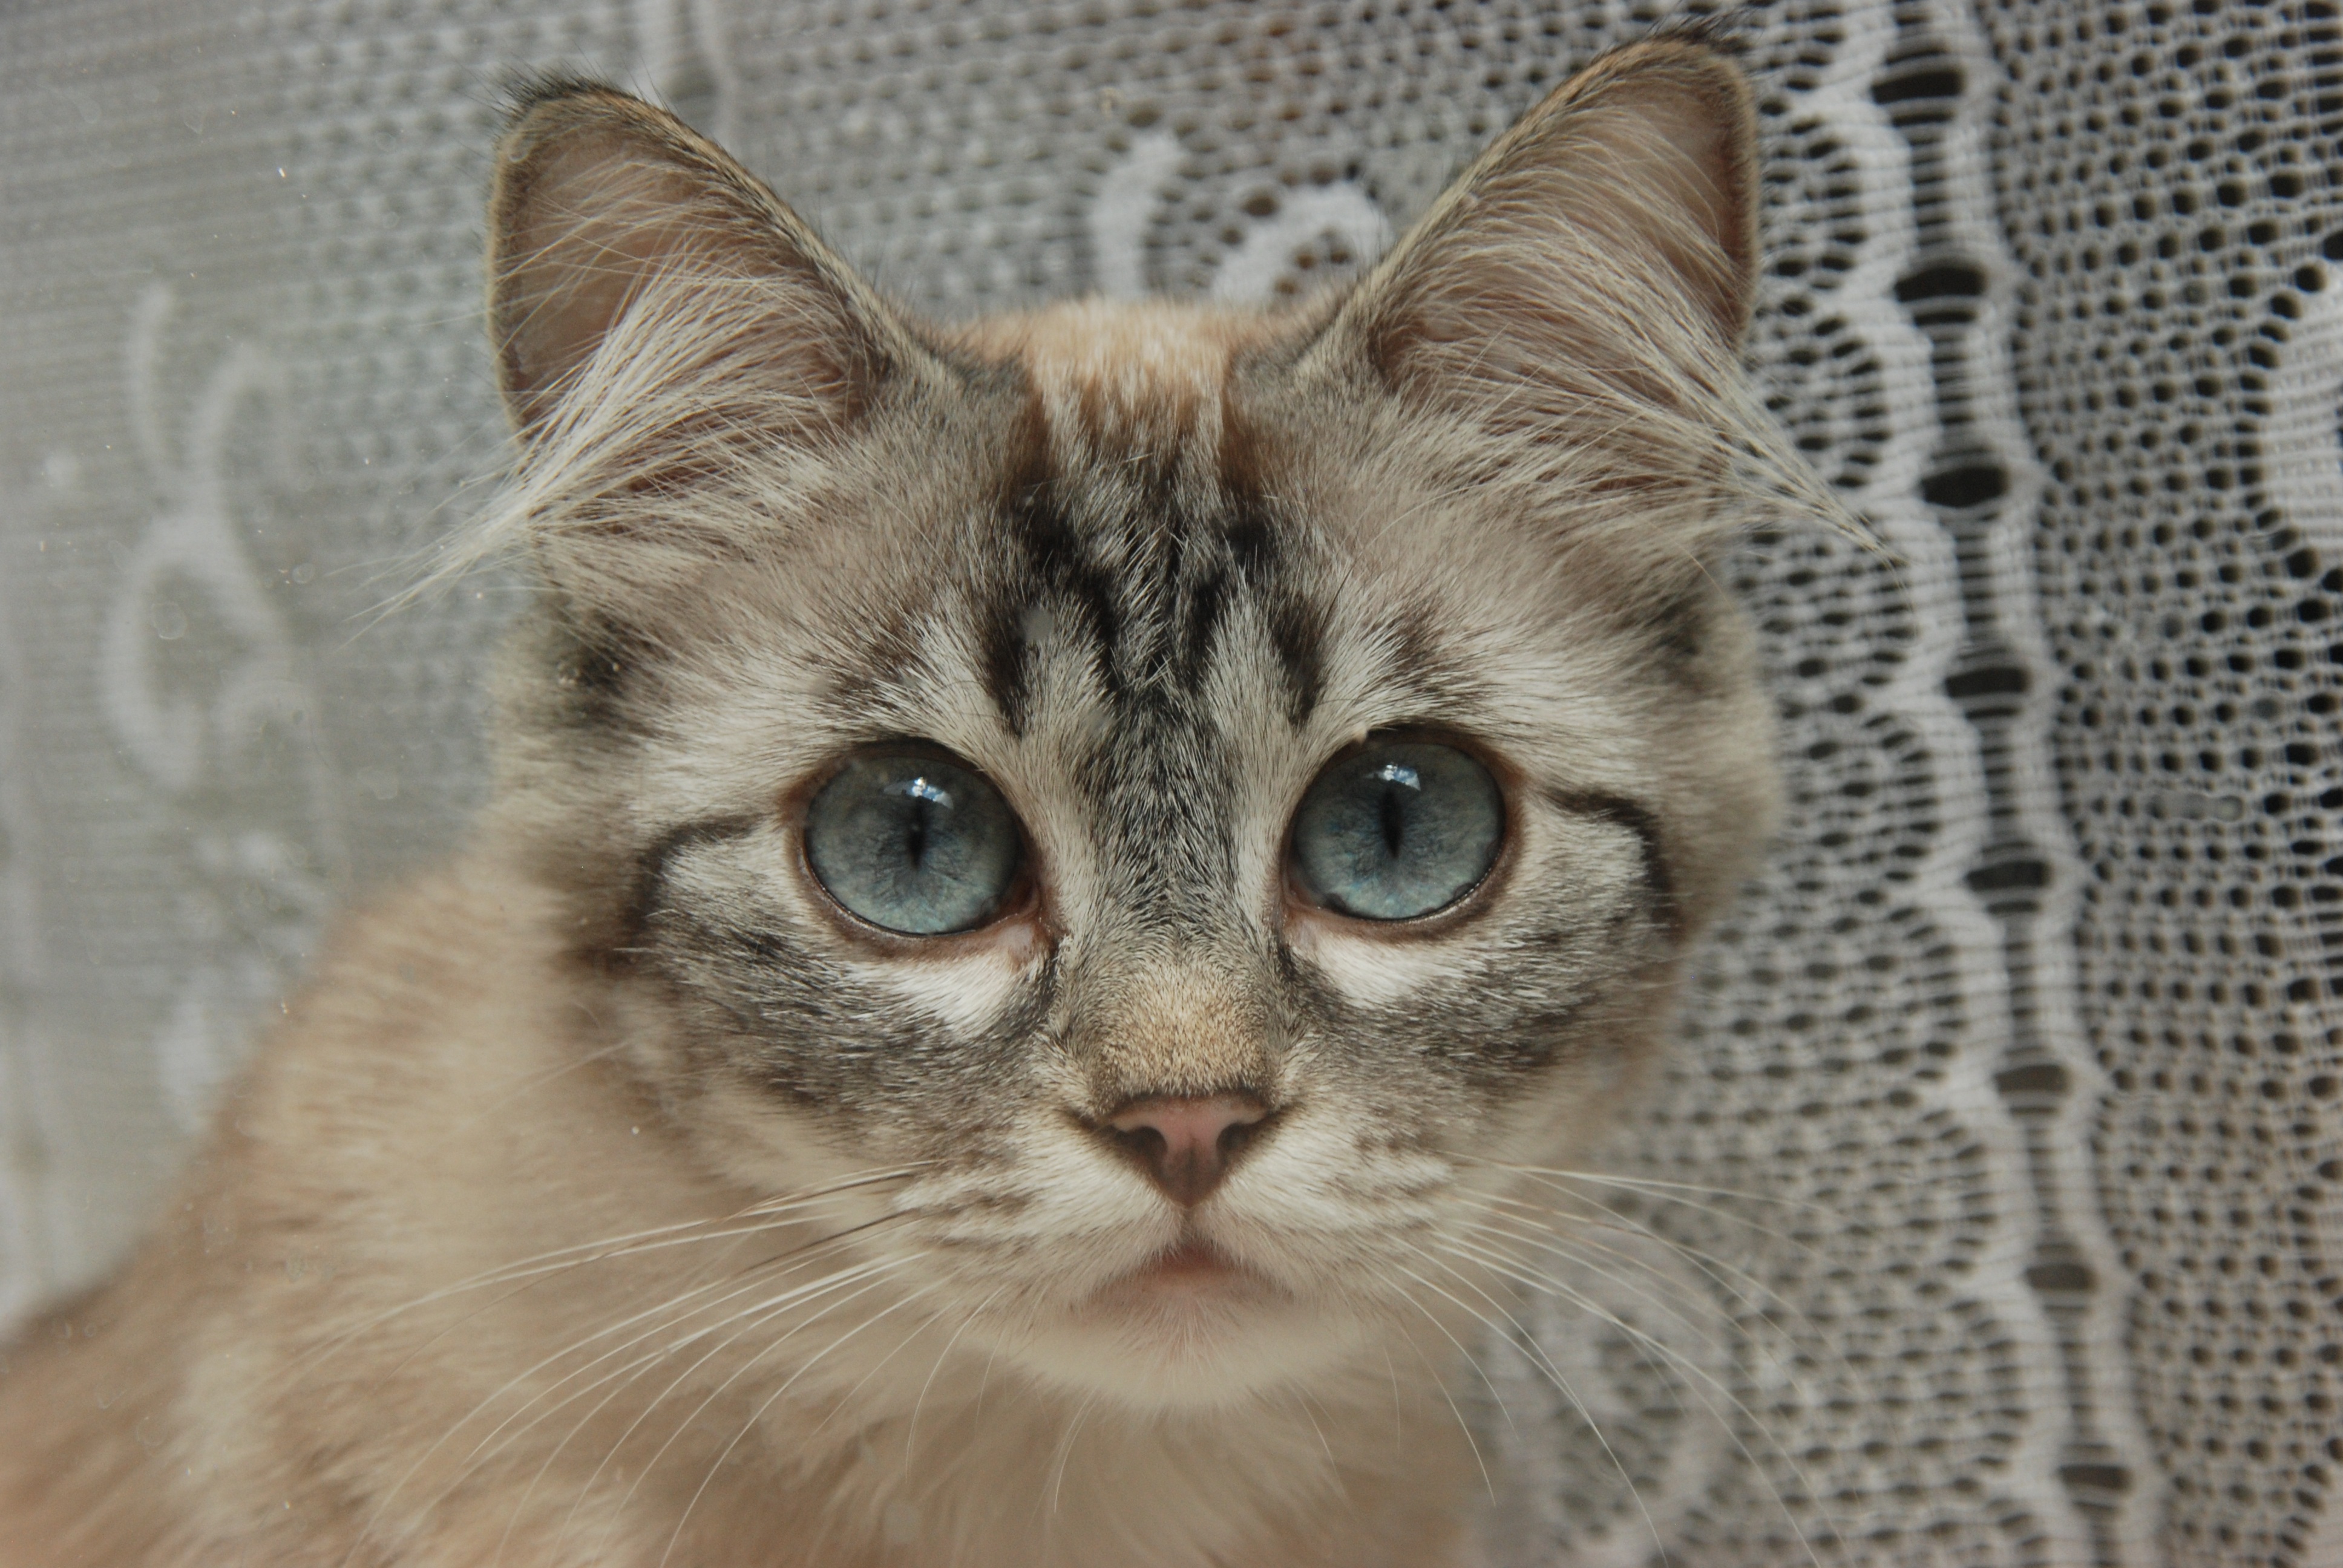
animal, pet, cat, mammal, blue, fauna, close up, nose, eyes, whiskers, eye, vertebrate, tabby cat, european shorthair, wild cat, small to medium sized cats, cat like mammal, domestic short haired cat, pixie bob